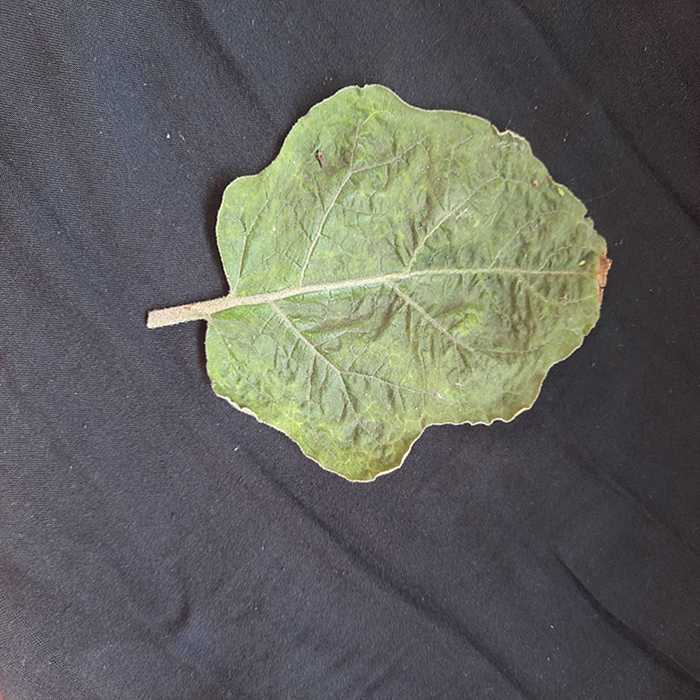
Plant: Eggplant
Label: Eggplant begomovirus